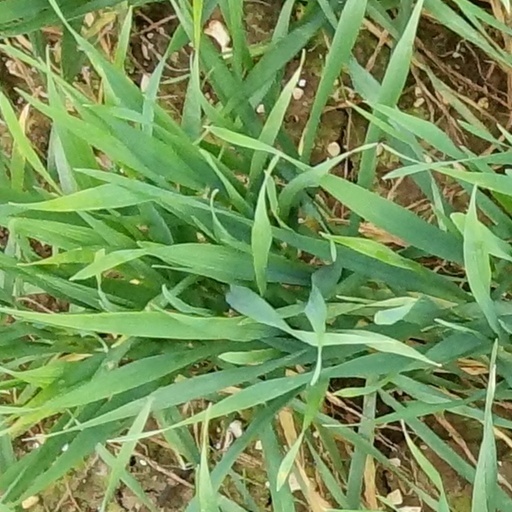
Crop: wheat